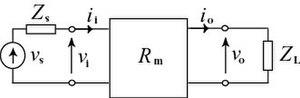
Amplificateur transrésistance